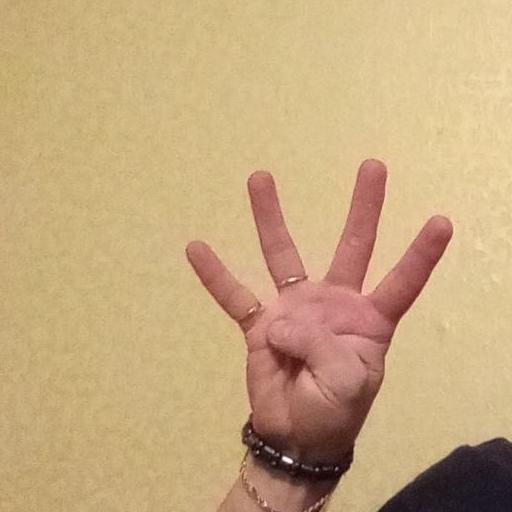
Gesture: four